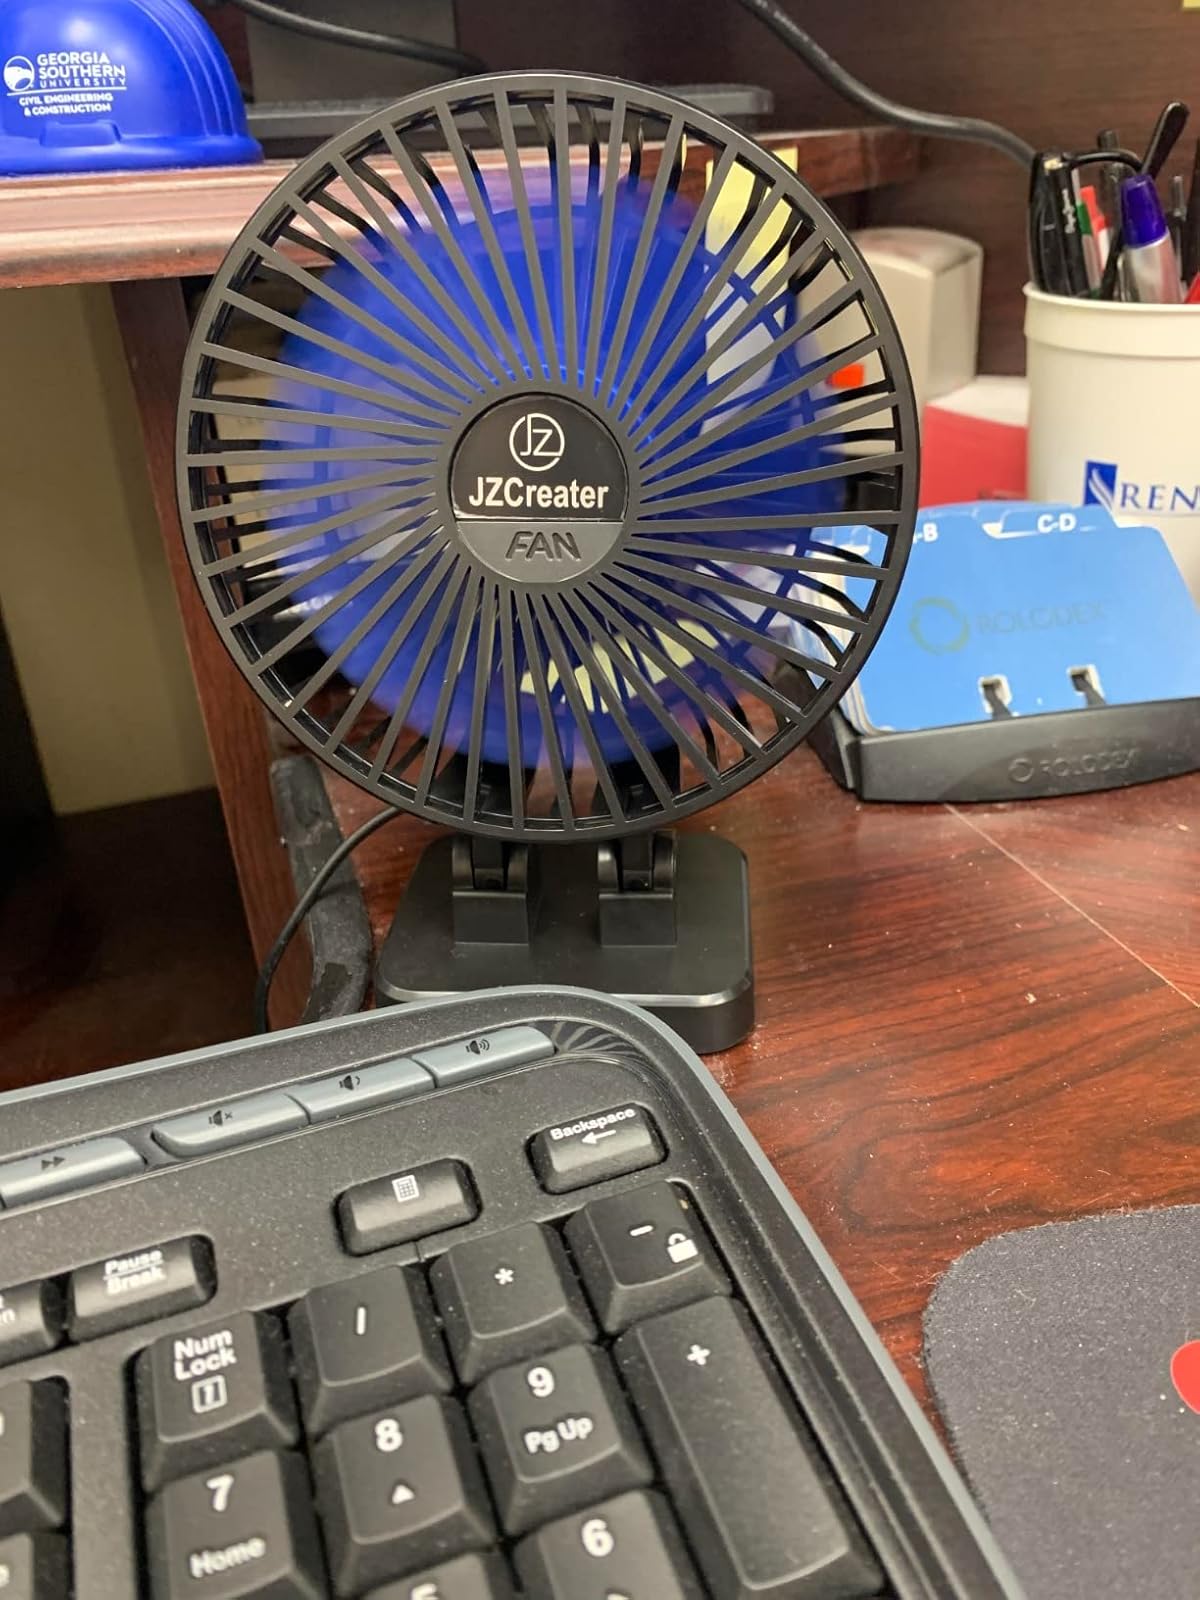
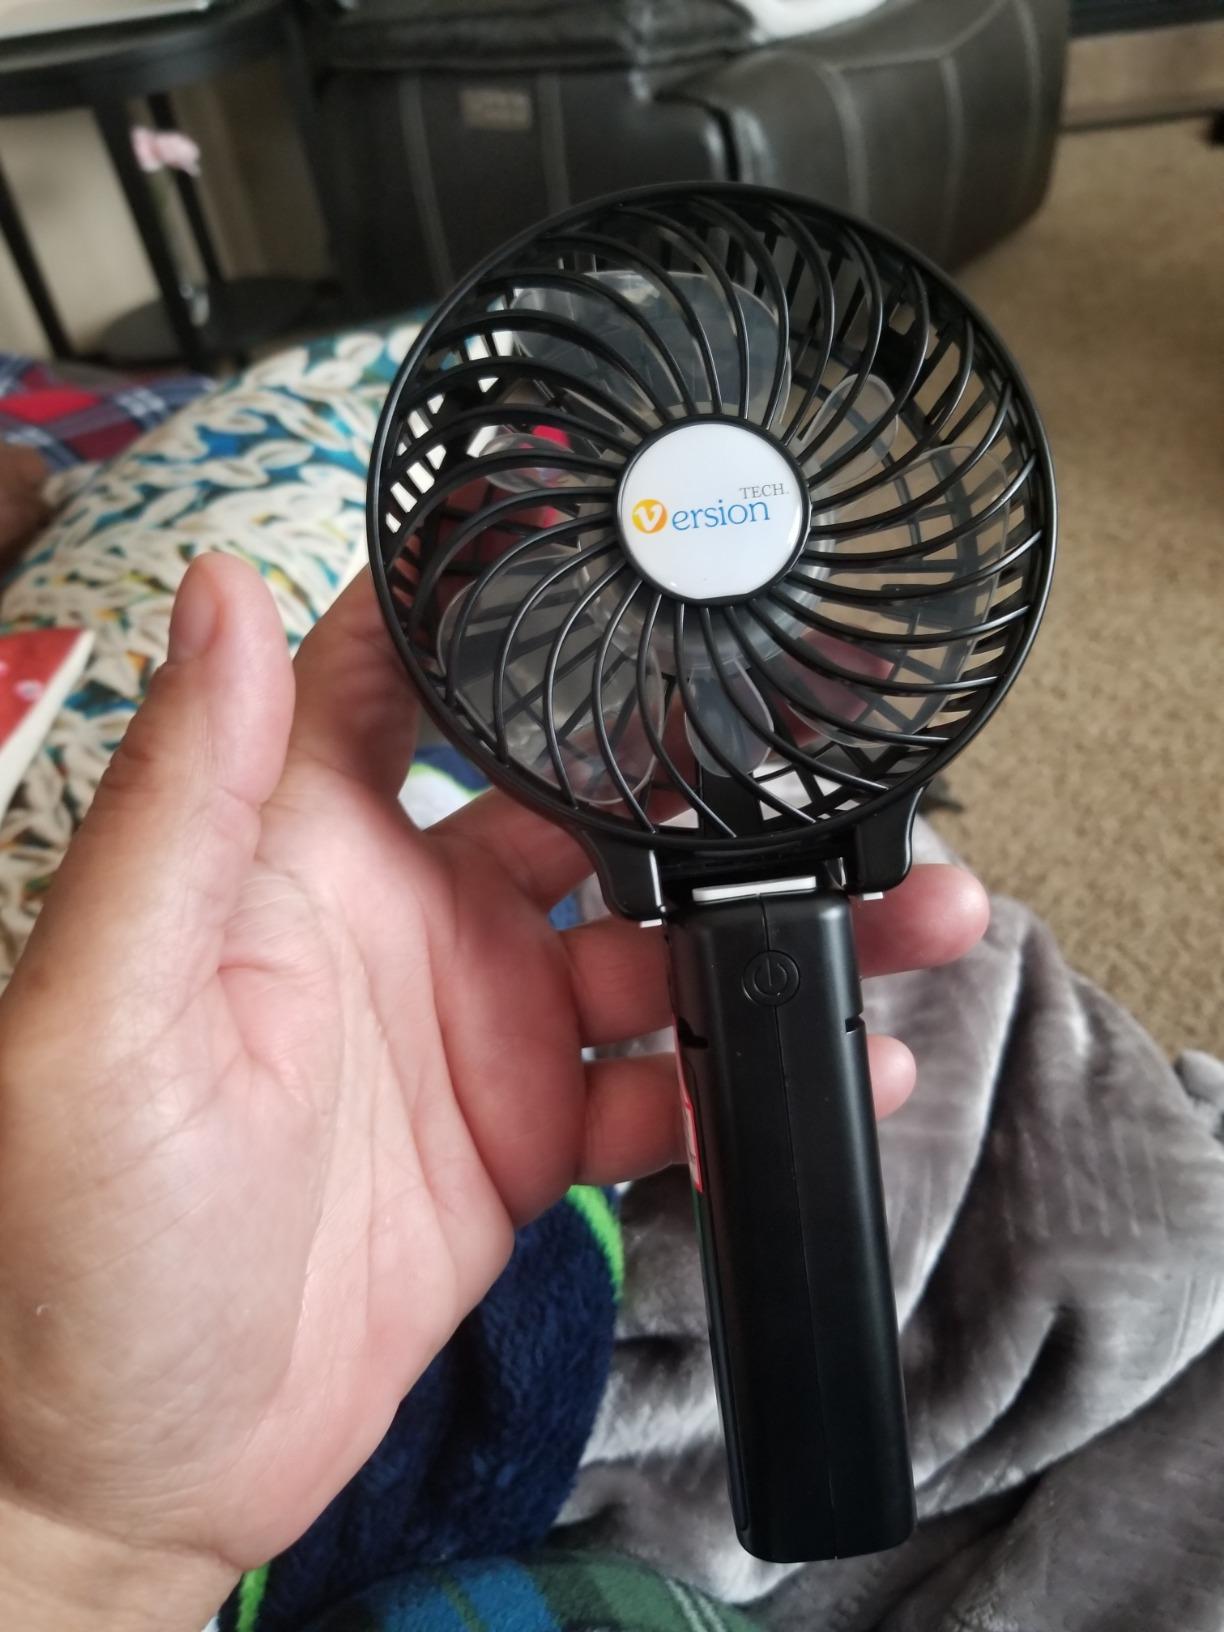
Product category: fan
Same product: no